Mercantile Library of Cincinnati

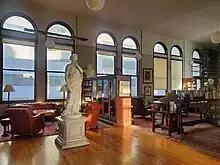
Silencia greets visitors in The Mercantile Library

Once established in 1835, the Young Men's Mercantile Library Association pooled their existing resources (books, materials, money, etc.) and began organizing their membership library. The Mercantile Library of Cincinnati collected books and other relevant works of art and hosted events which involved prominent speakers and authors, quickly coming to be regarded as “a cultural, intellectual, and literary center of its region”.